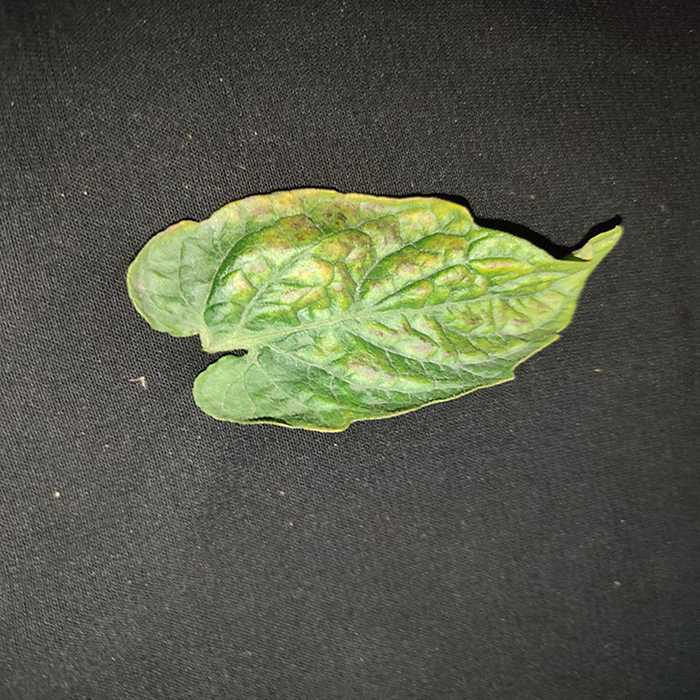
Plant: Tomato
Label: Tomato spotted wilt